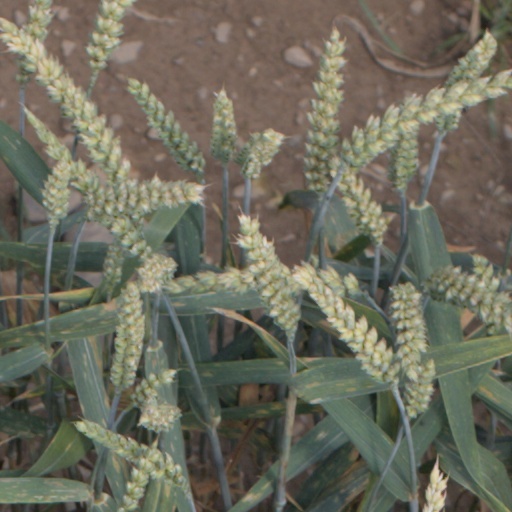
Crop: wheat